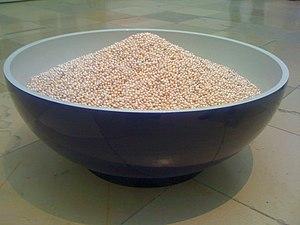
fr:Ai Weiwei, Bol de perles, 2006. Détail de l'installation, bols de porcelaine de fr:Jingdezhen et perles d'eau douce, dites « perles de Chine », 100 x 43 cm chaque pièce. Exposition So Sorry, München 2010"
L’art chinois, recouvre l'ensemble des arts de culture chinoise dans le monde chinois et la diaspora. La conception occidentale de l'art est utilisée en Chine à l'époque moderne, dans son sens le plus large, pour aborder toutes les formes d'art pratiquées en Chine tout au long de son histoire.
Ai Weiwei, né le 28 août 1957 à Pékin est un sculpteur, performer, photographe, architecte, commissaire d'exposition et blogueur chinois. Il est le fils du poète et intellectuel Ai Qing, et demi-frère du peintre Ai Xuan. Il est marié à l'artiste Lu Qing. Il a un fils, Ai Lao.